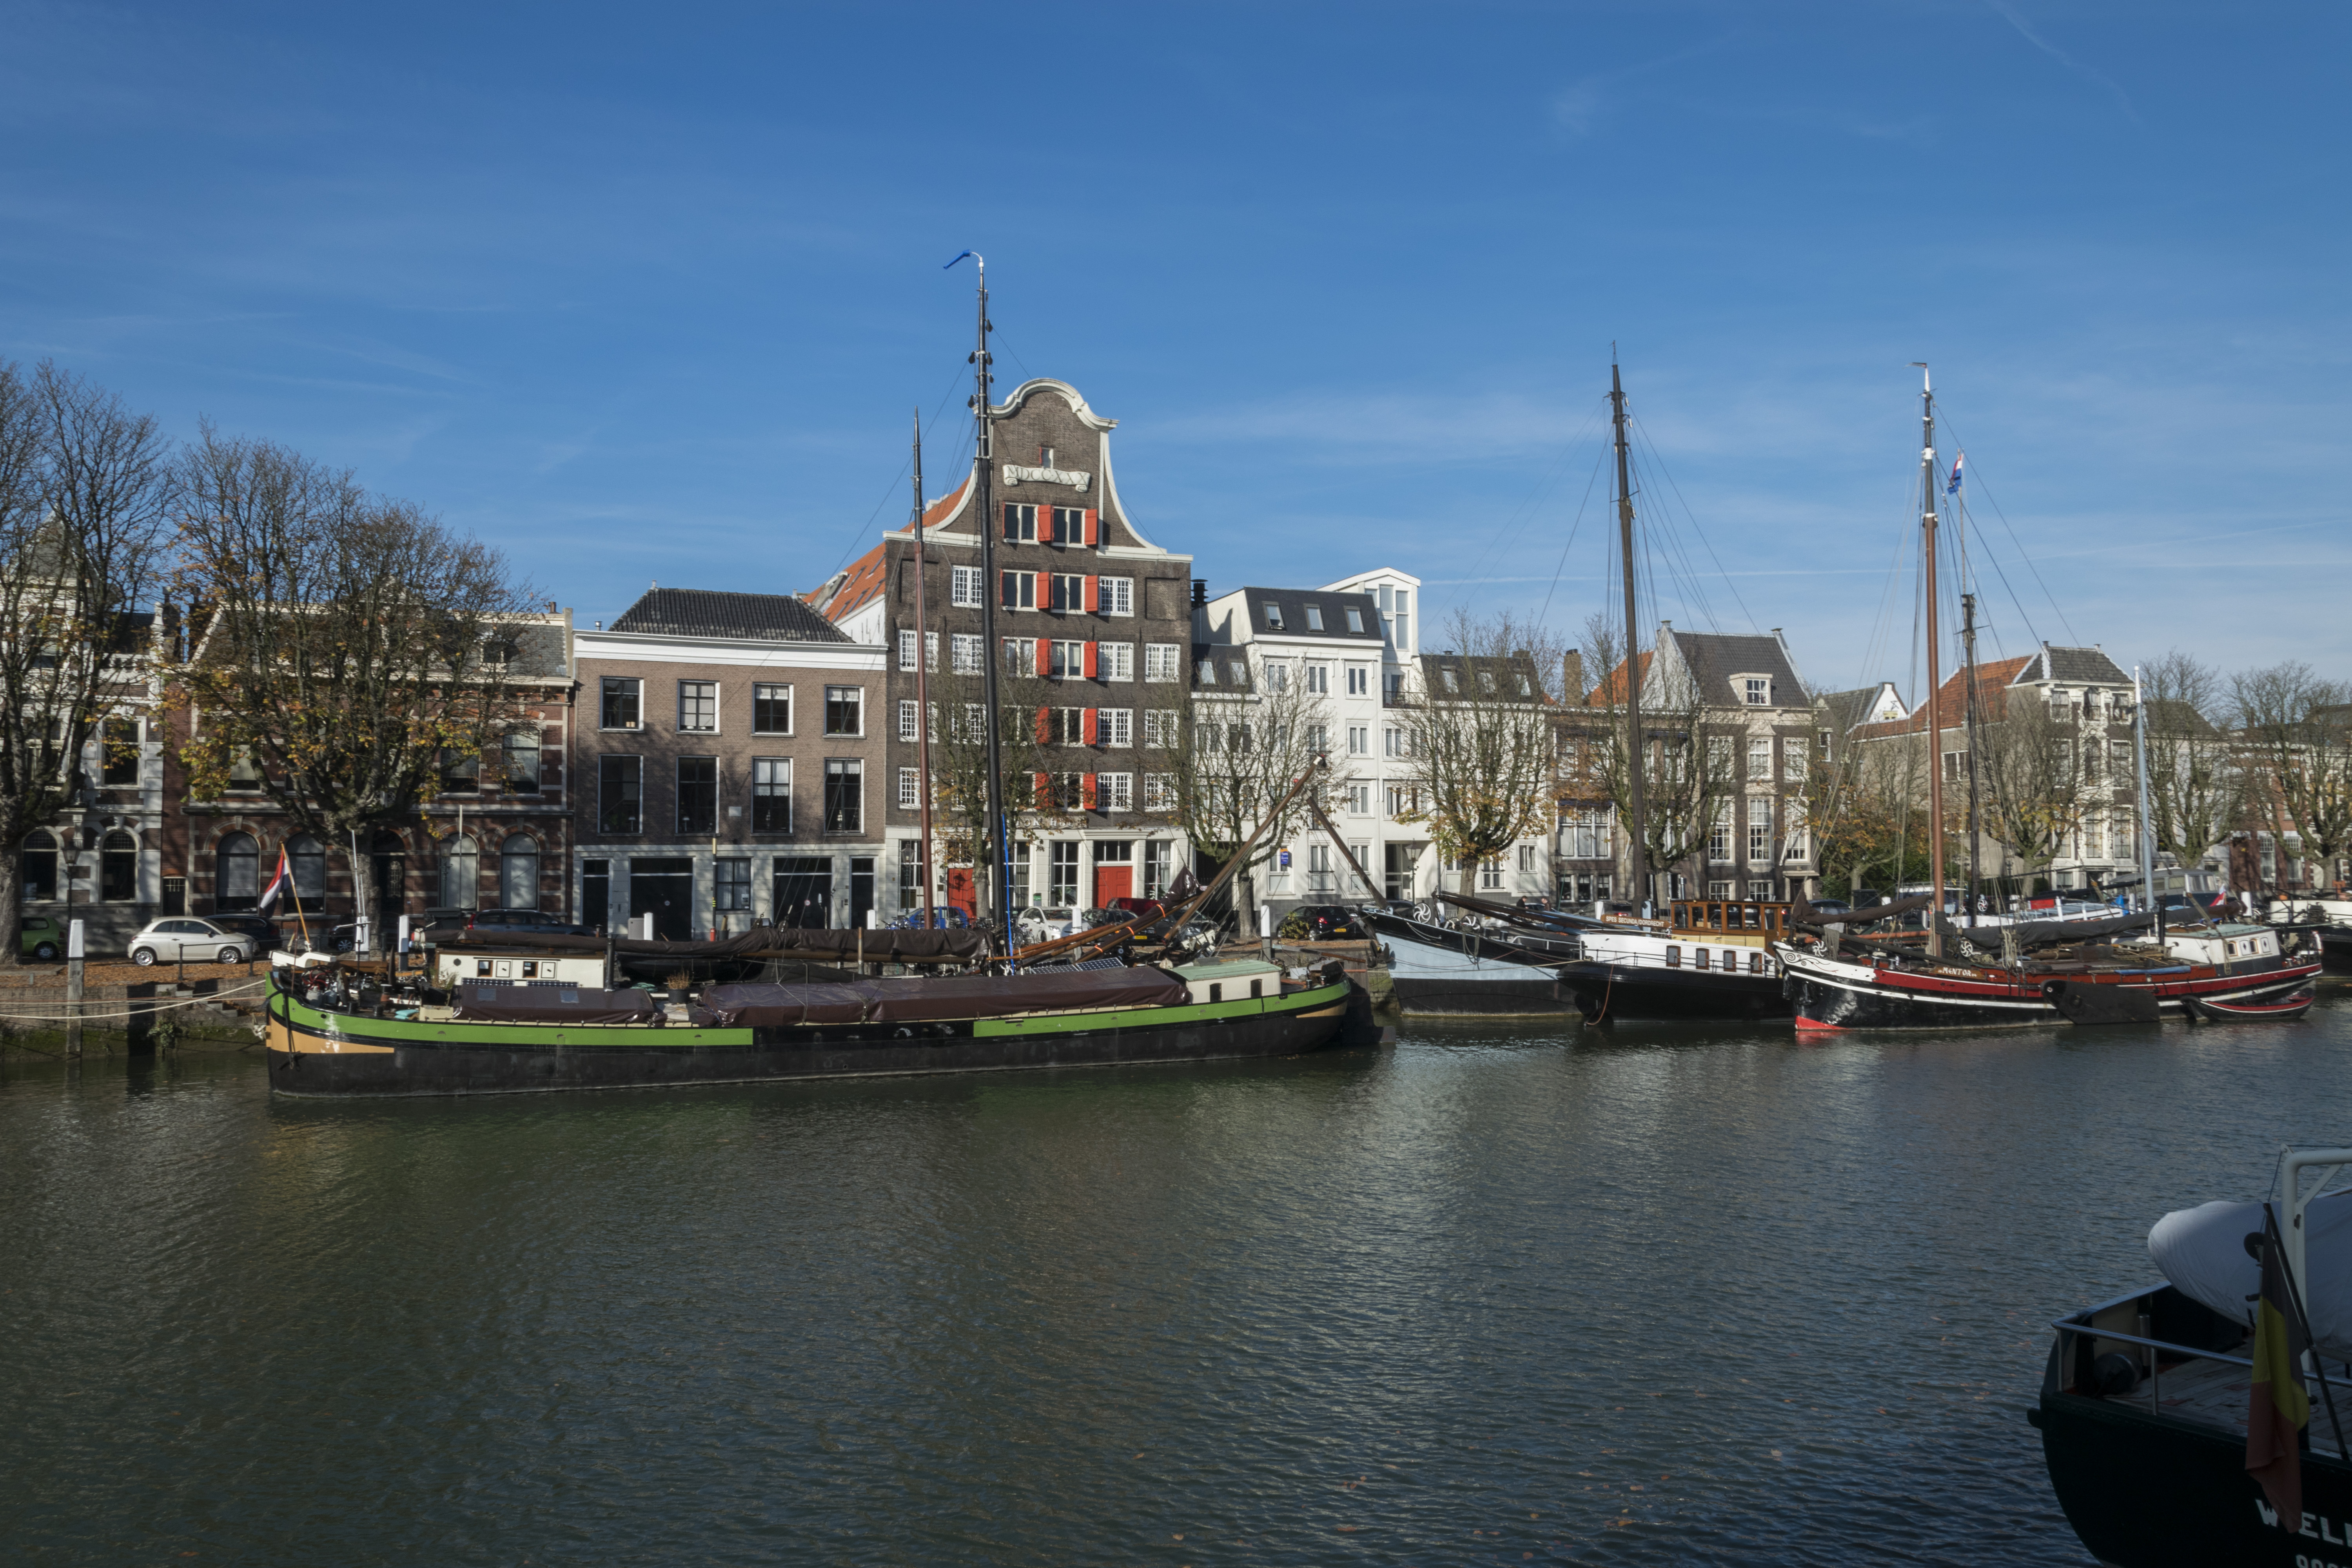
sea, water, outdoor, dock, architecture, boat, town, building, city, river, canal, cityscape, reflection, vehicle, bay, harbor, marina, port, nikon, waterfront, waterway, body of water, warehouse, holland, nederland, netherlands, boating, dutch, outdoorphotography, channel, stockholm, urbanphotography, watercraft, paulvandevelde, pdvandevelde, padagudaloma, dordrecht, stadsfotografie, nederlandinfotos, urbanfotografie, stadswandeling, pvdvfotografie, pdvandeveldedordrecht, rondjedordt, dedordtevaer, dutchphotography, nederlandsefotografie, dutchphotogaraphy, totallydutch, fotografienederland, hollandsefotografie, fotografieholland, wolwevershaven